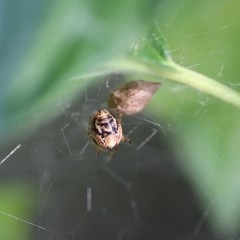
Species: Parasteatoda_tepidariorum